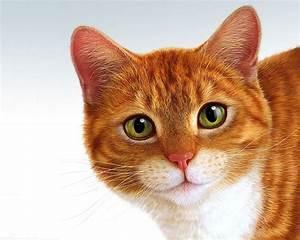
cat